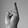
ASL letter: R